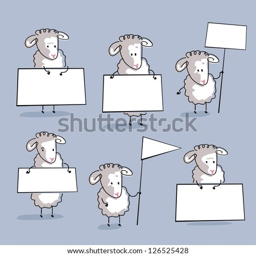
cute sheep or lambs set , holding banners